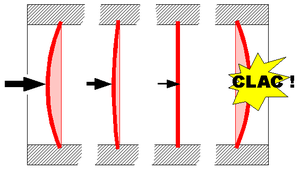
calotte en flambement